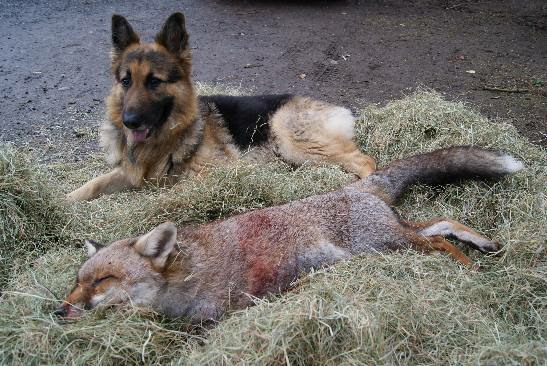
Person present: No